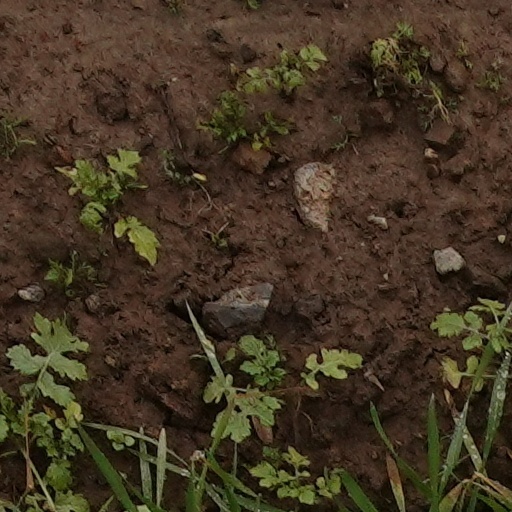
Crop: wheat